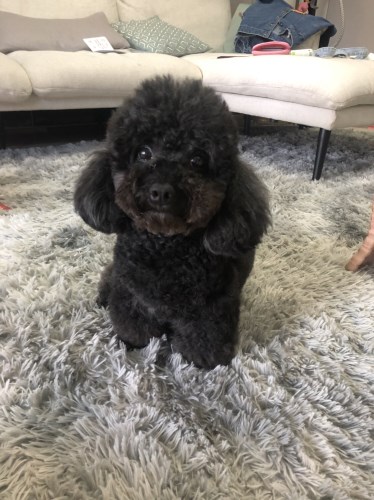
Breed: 2925-n000114-toy_poodle